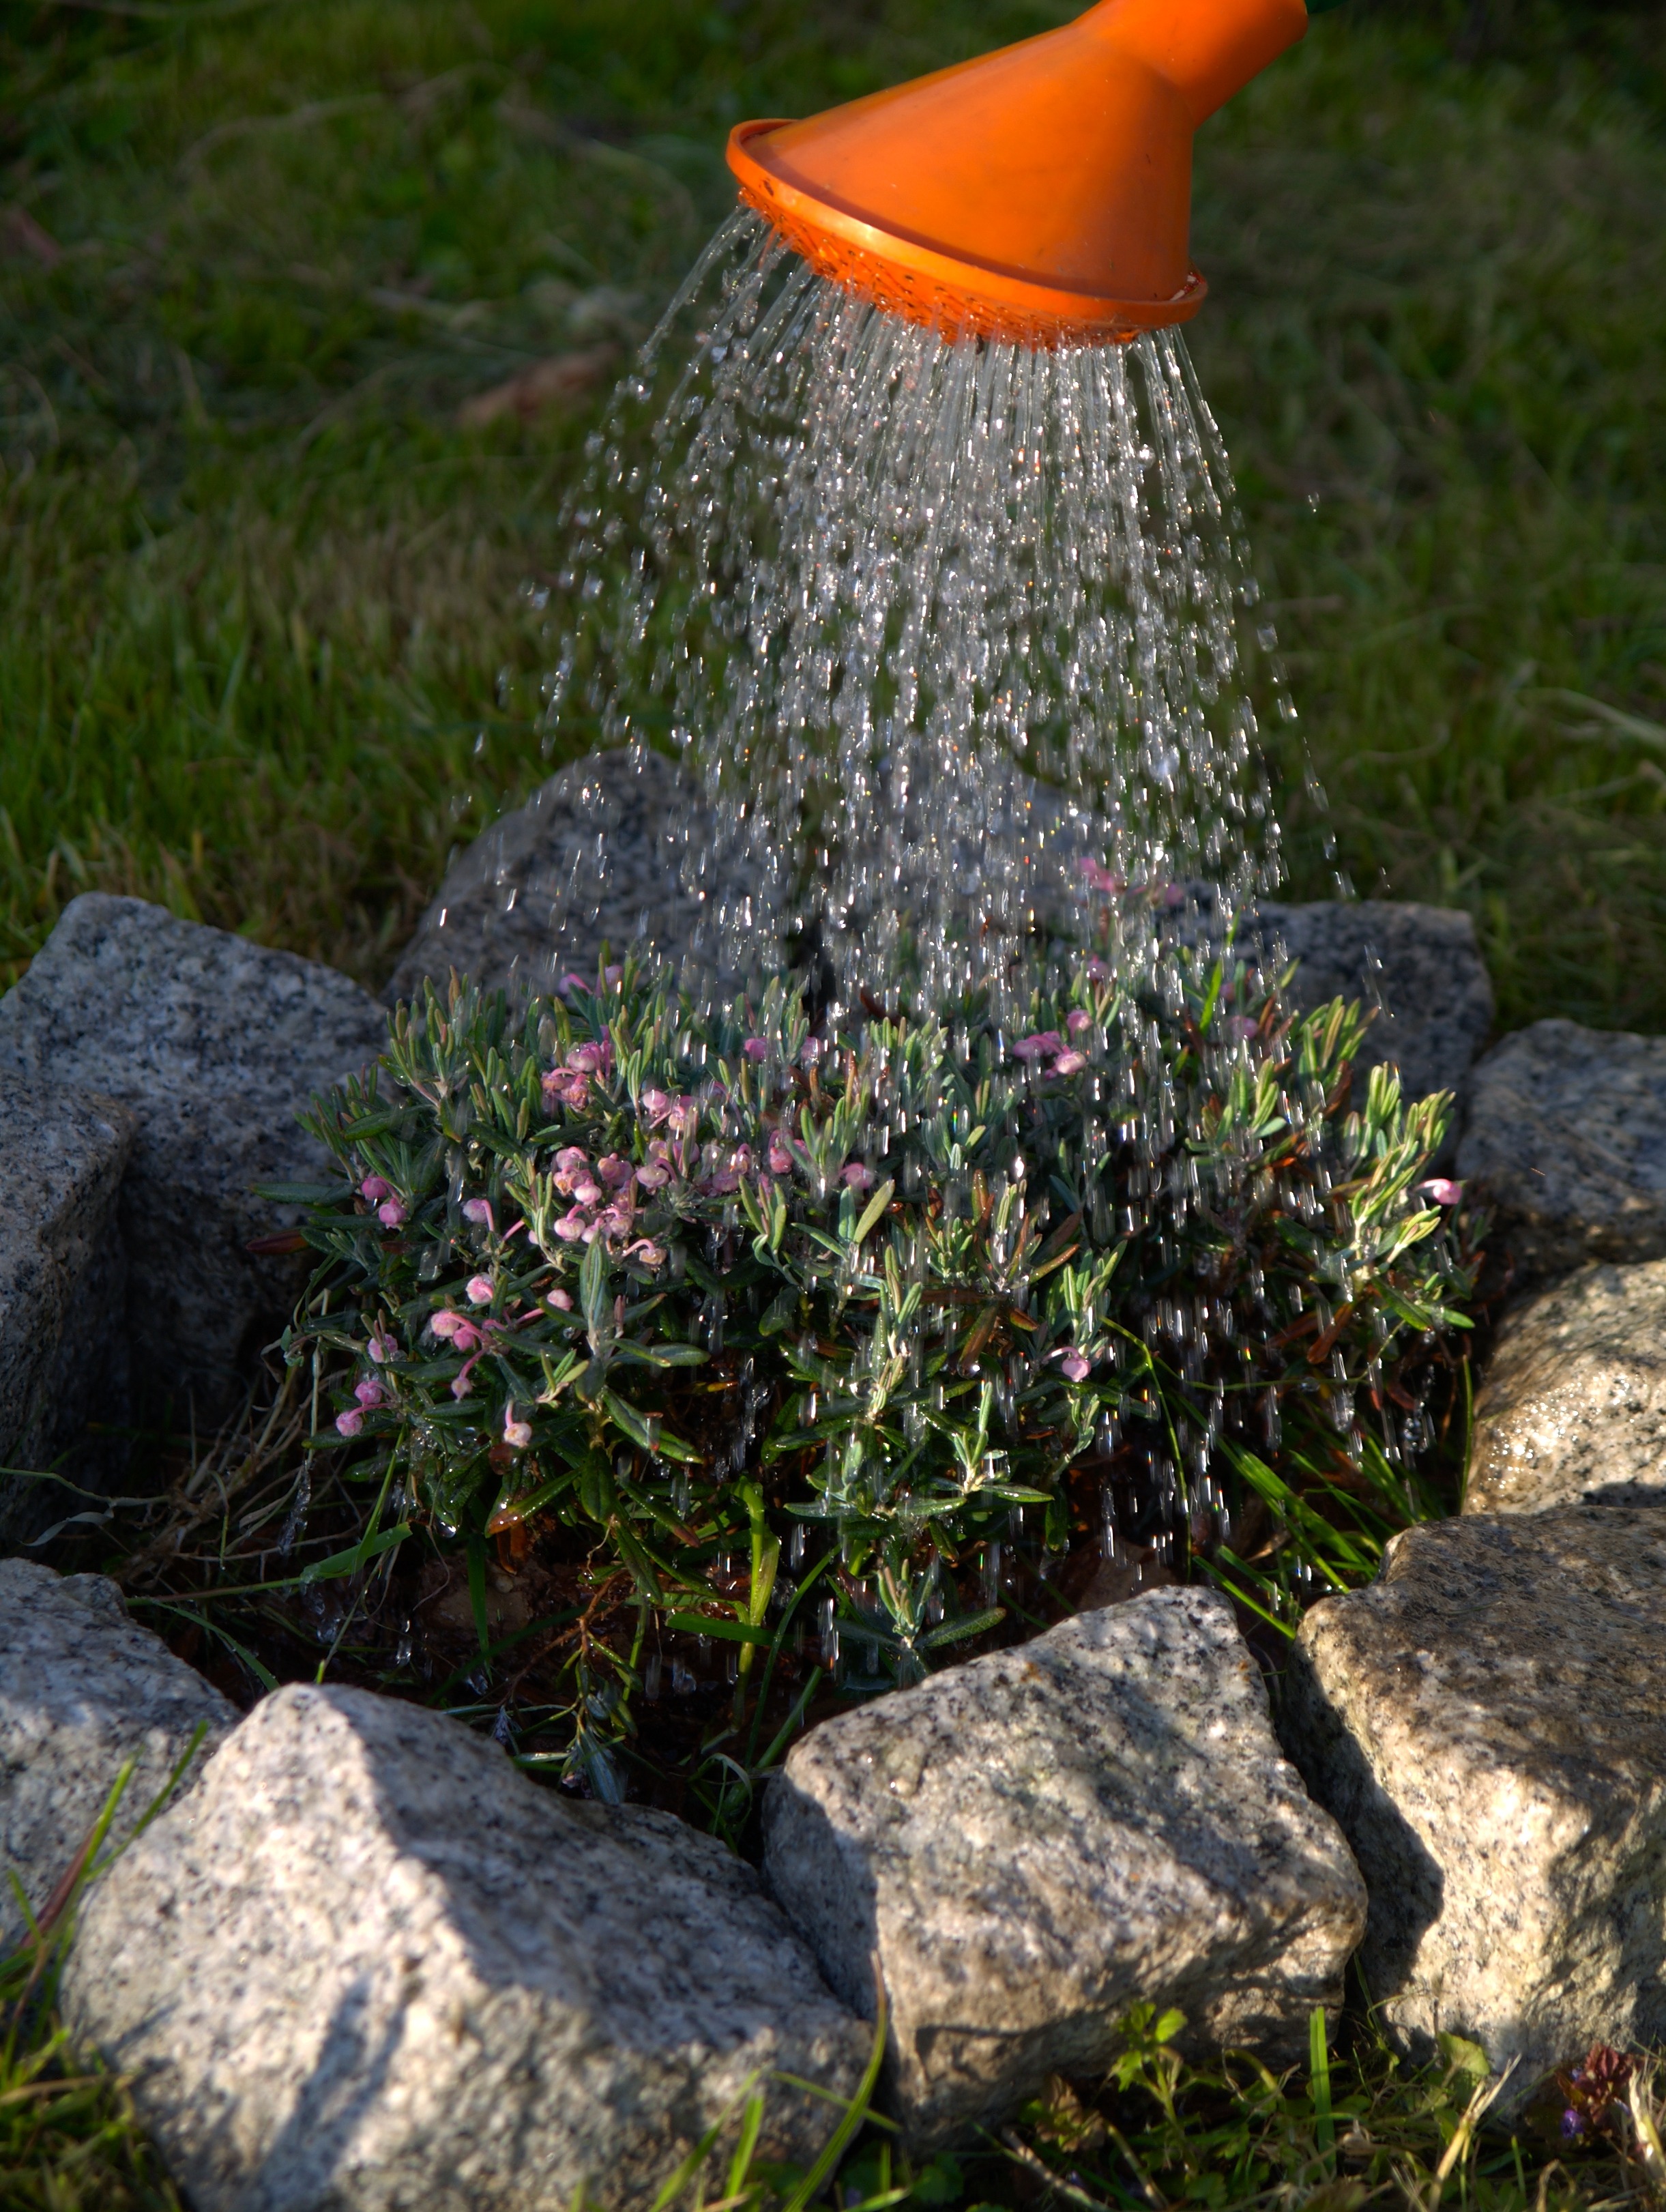
grass, plant, lawn, flower, spring, backyard, garden, flora, plants, flowers, gardening, shrub, yard, watering, the buds, taking care